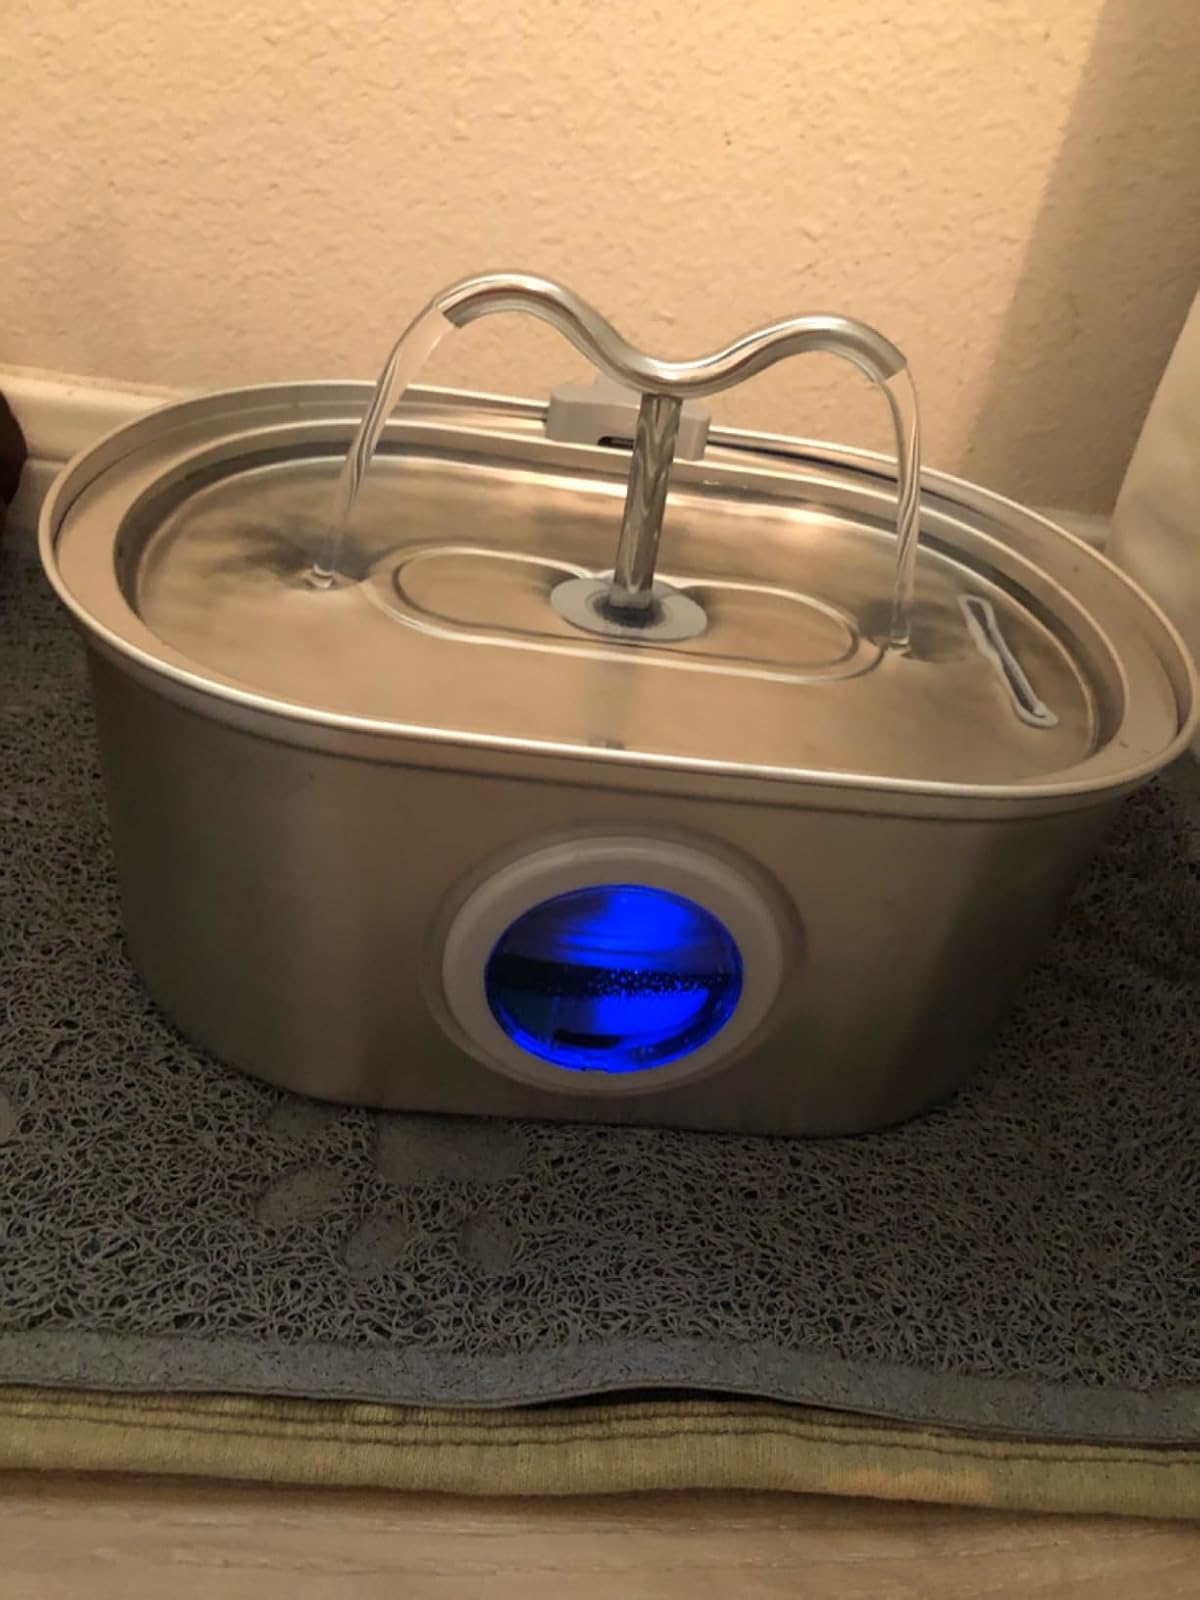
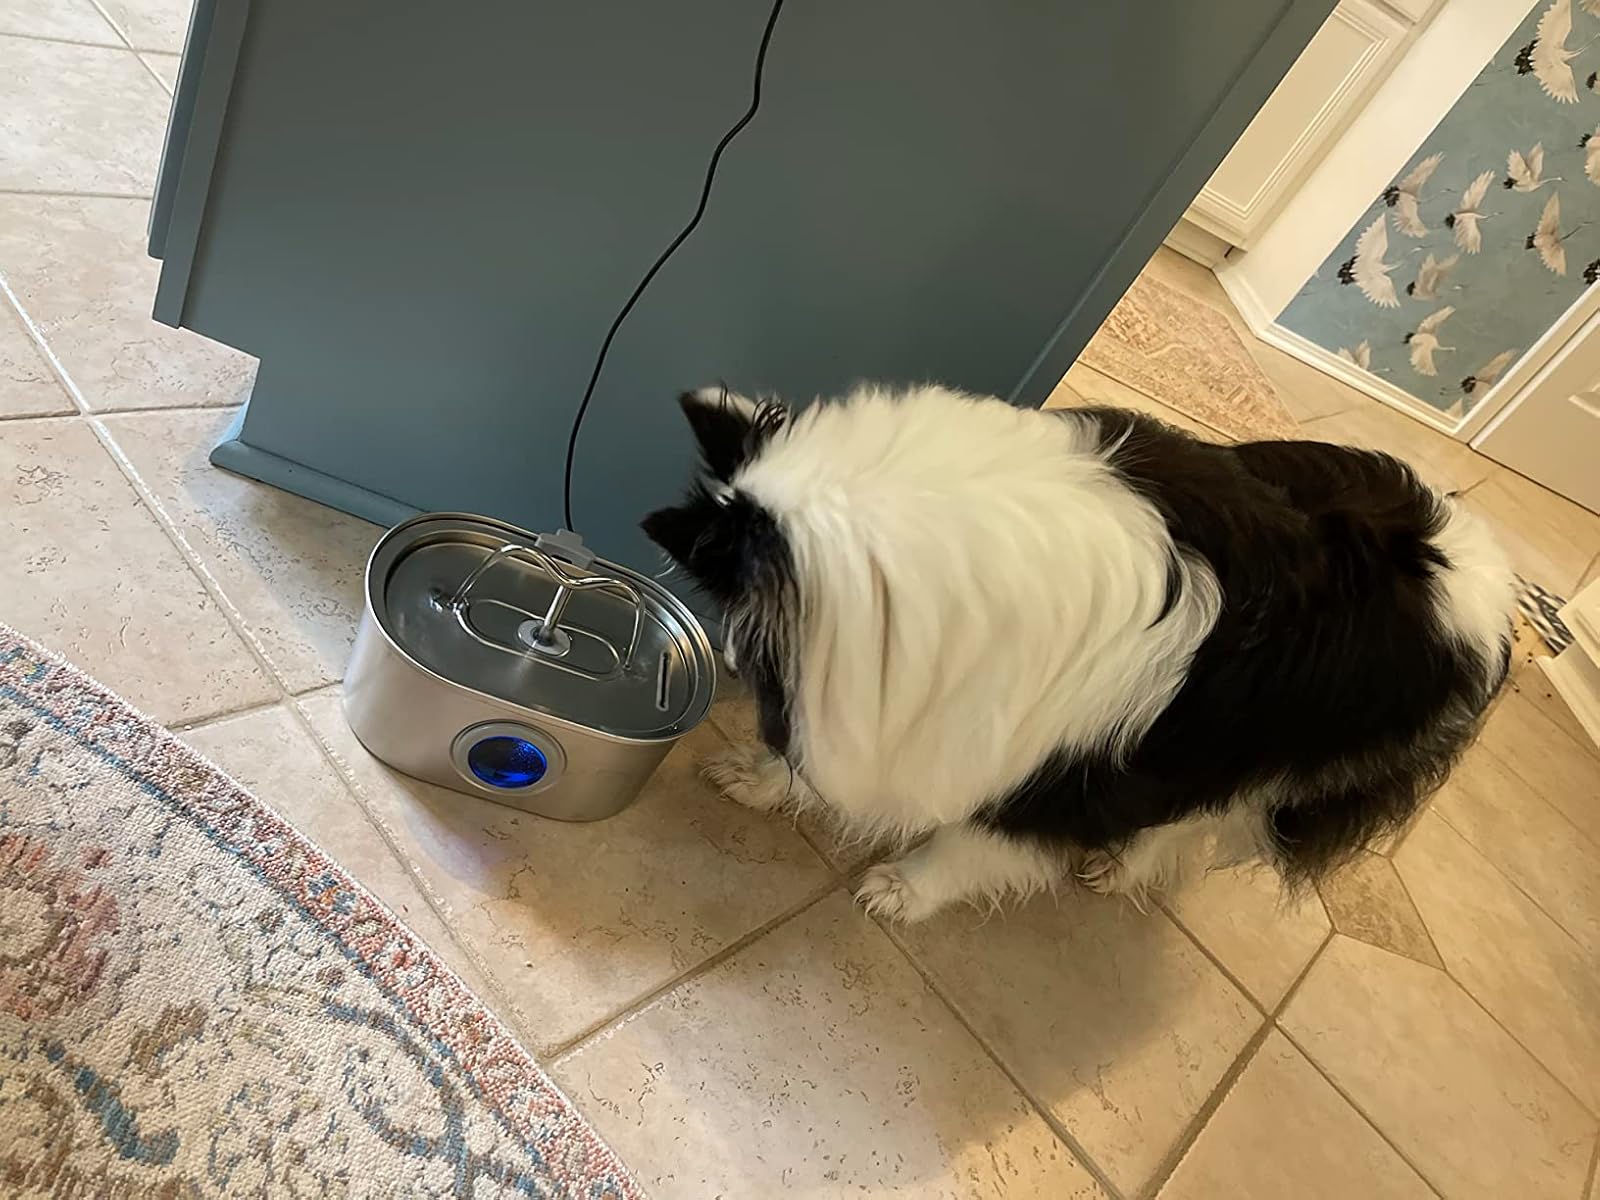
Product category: items_bowl
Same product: yes